Kell on Earth

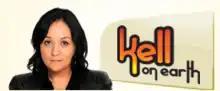

Kell on Earth is an American reality television series starring Kelly Cutrone, the founder of the public relations, branding and marketing firm People's Revolution. The series premiered on February 1, 2010, on the Bravo cable network and cancelled after one season.